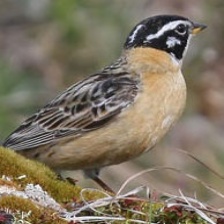
Species: SMITHS LONGSPUR
Scientific name: CALCARIUS PICTUS